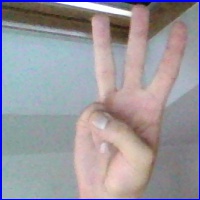
Letra: W